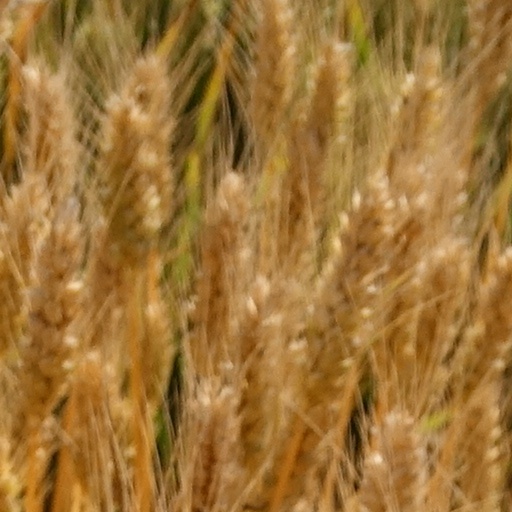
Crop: wheat